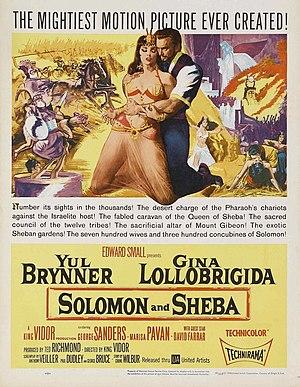
Salomon et la Reine de Saba est un film américain réalisé par King Vidor et sorti en 1959.